Jeffrey Yong

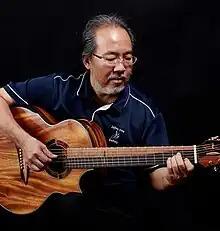
Jeffrey Yong playing the Seismic 10-string guitar

Jeffrey Yong (born 29 November 1958) is a Malaysian luthier noted for using local Malaysian wood in his instruments and for his innovative designs. Yong has exhibited at conventions in the United States, Canada, Japan, Russia and China. He founded the Guitar Institute of Malaysia.